1987–88 Gillingham F.C. season

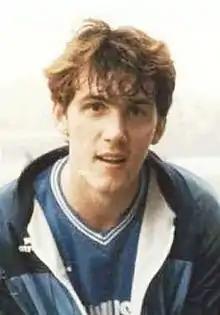
Footballer Tony Cascarino

The 1987–88 season was Gillingham's 56th season playing in the Football League and the 38th since the club was elected back into the League in 1950 after being voted out in 1938. It was the club's 14th consecutive season in the Football League Third Division, the third tier of the English football league system, since the team gained promotion from the Fourth Division as runners-up in 1974. In the 13 seasons since then, the team had achieved a best finish of fourth place, one position away from promotion to the Second Division, a feat achieved in both the 1978–79 and 1984–85 seasons. In the 1986–87 season, Gillingham had finished fifth, qualifying for the newly introduced play-offs for the third promotion place, but lost to Swindon Town in the final. The two teams drew 2–2 on aggregate, necessitating a replay at a neutral venue, which Swindon won 2–0 to ensure that Gillingham would again be playing in the Third Division the following season.